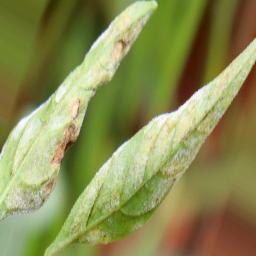
Label: powdery mildew